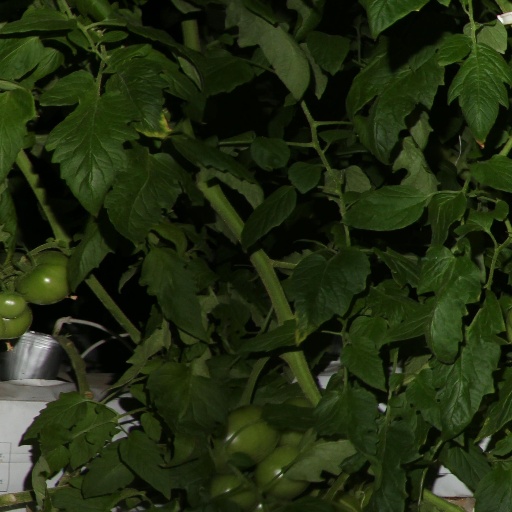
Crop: tomato